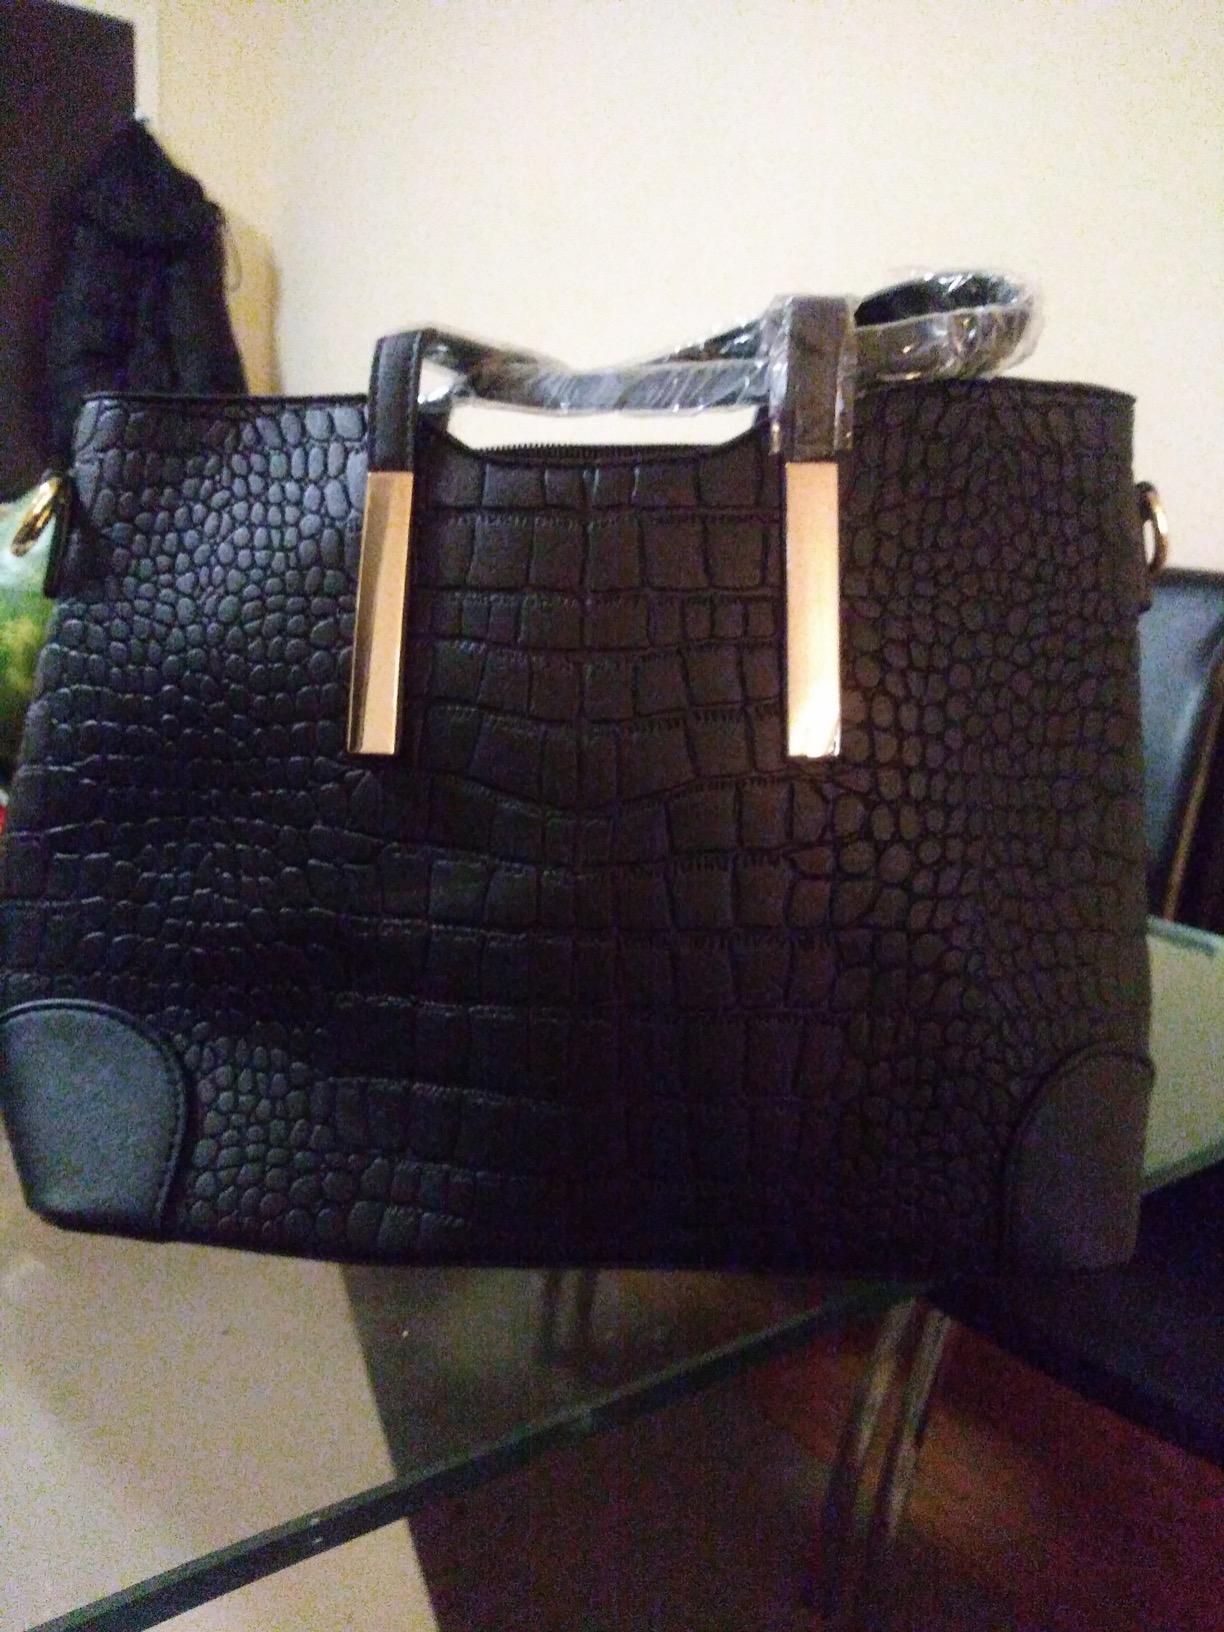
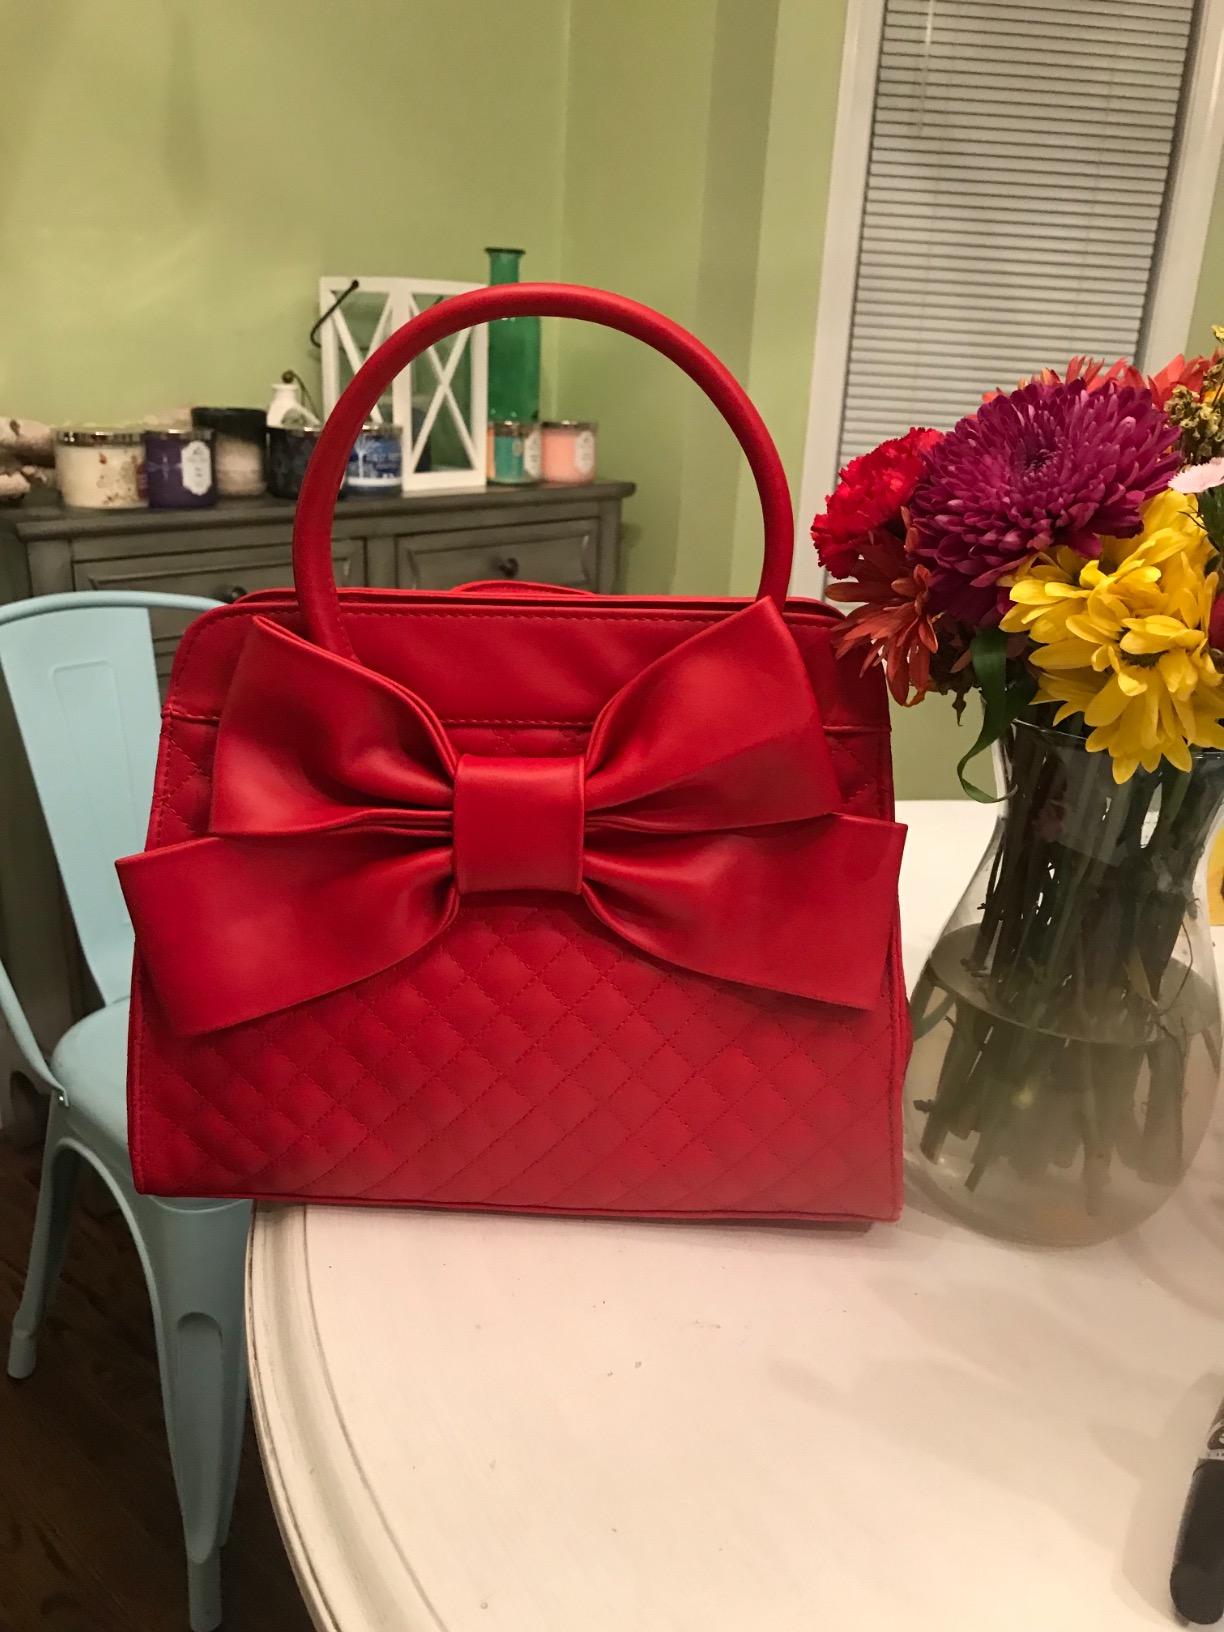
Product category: accessories_handbag
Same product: no